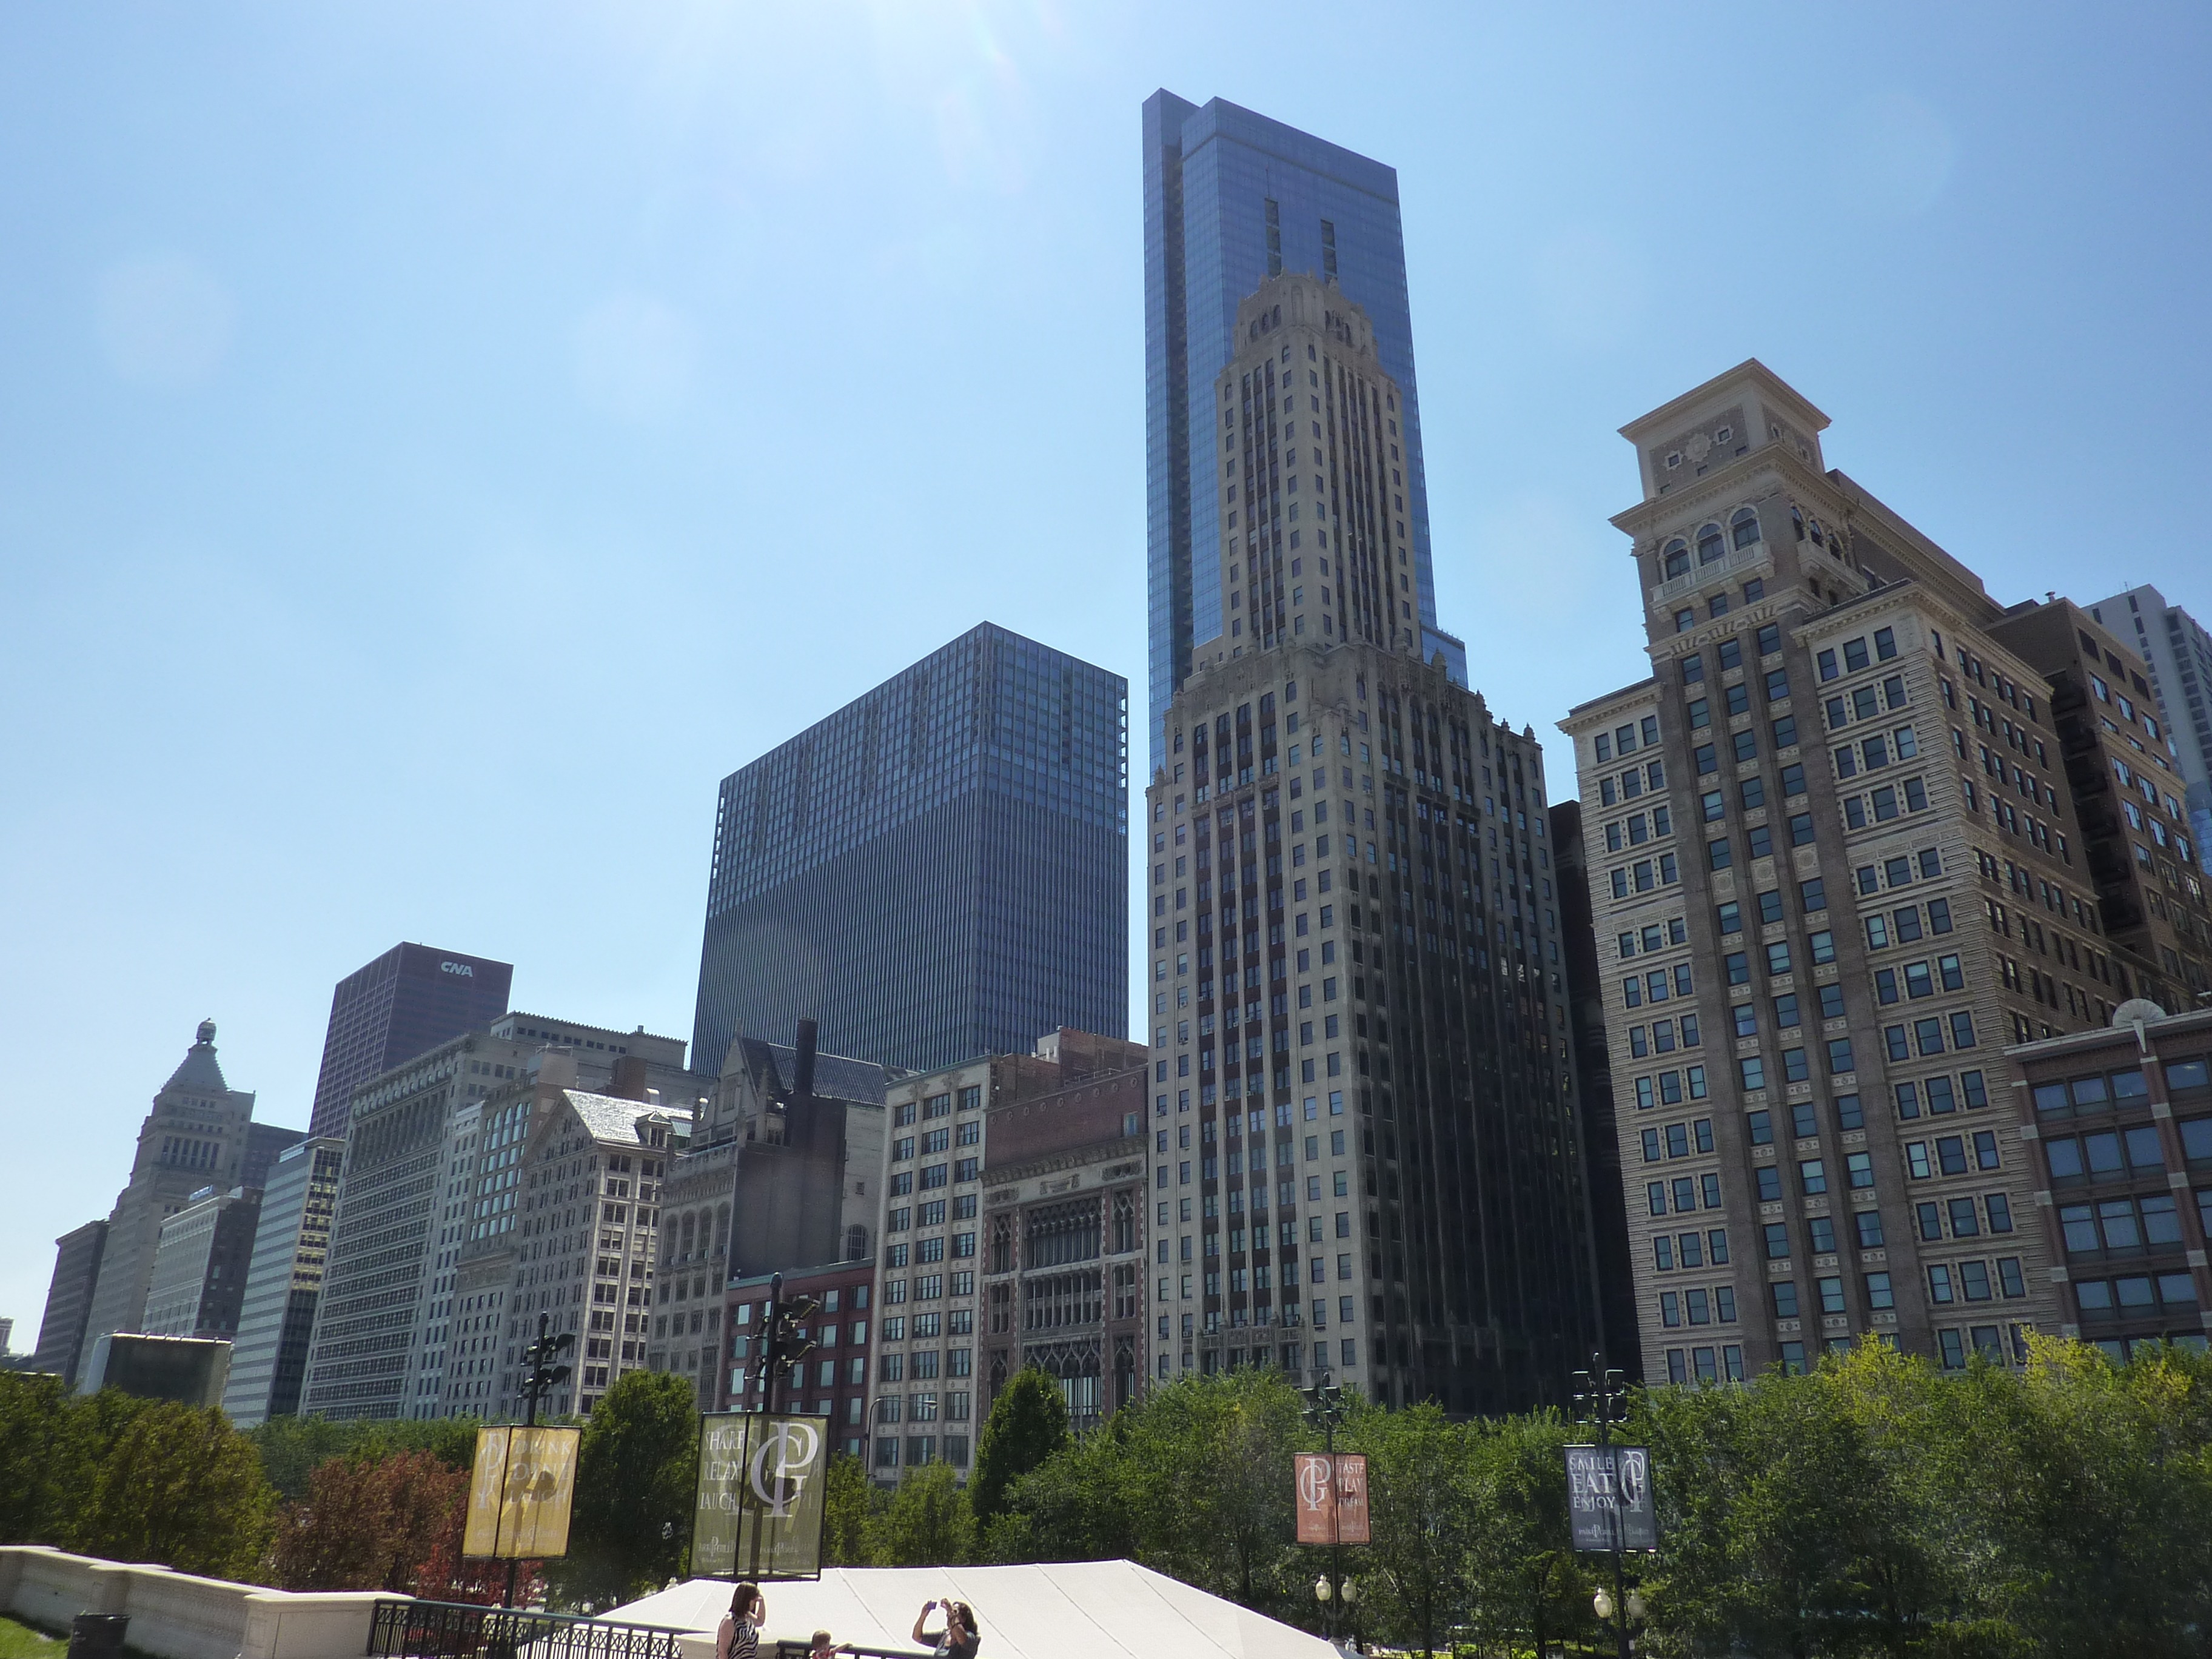
architecture, skyline, building, city, skyscraper, cityscape, downtown, tower, usa, landmark, chicago, tourism, tower block, united states, skyscrapers, metropolis, condominium, neighbourhood, tours, urban area, residential area, human settlement, metropolitan area